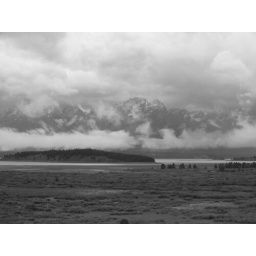
Tetons in black & white